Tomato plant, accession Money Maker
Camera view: vertical (180 deg); turntable rotation: 240 degrees
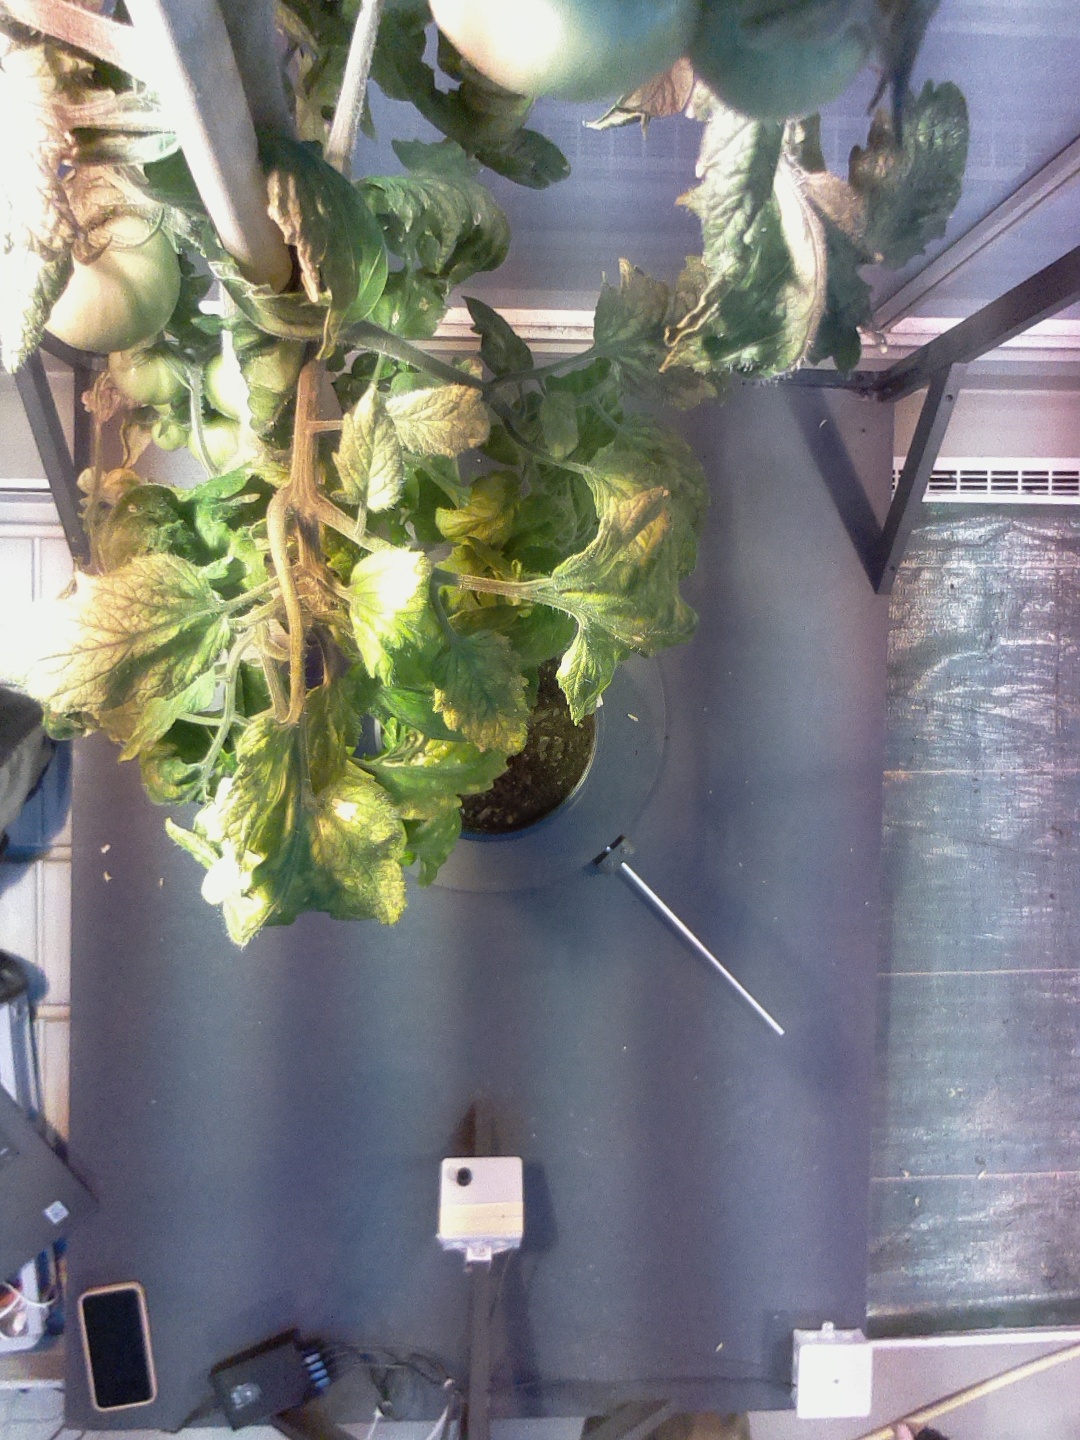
BBCH growth stage 75: 50%-60% of final fruit size